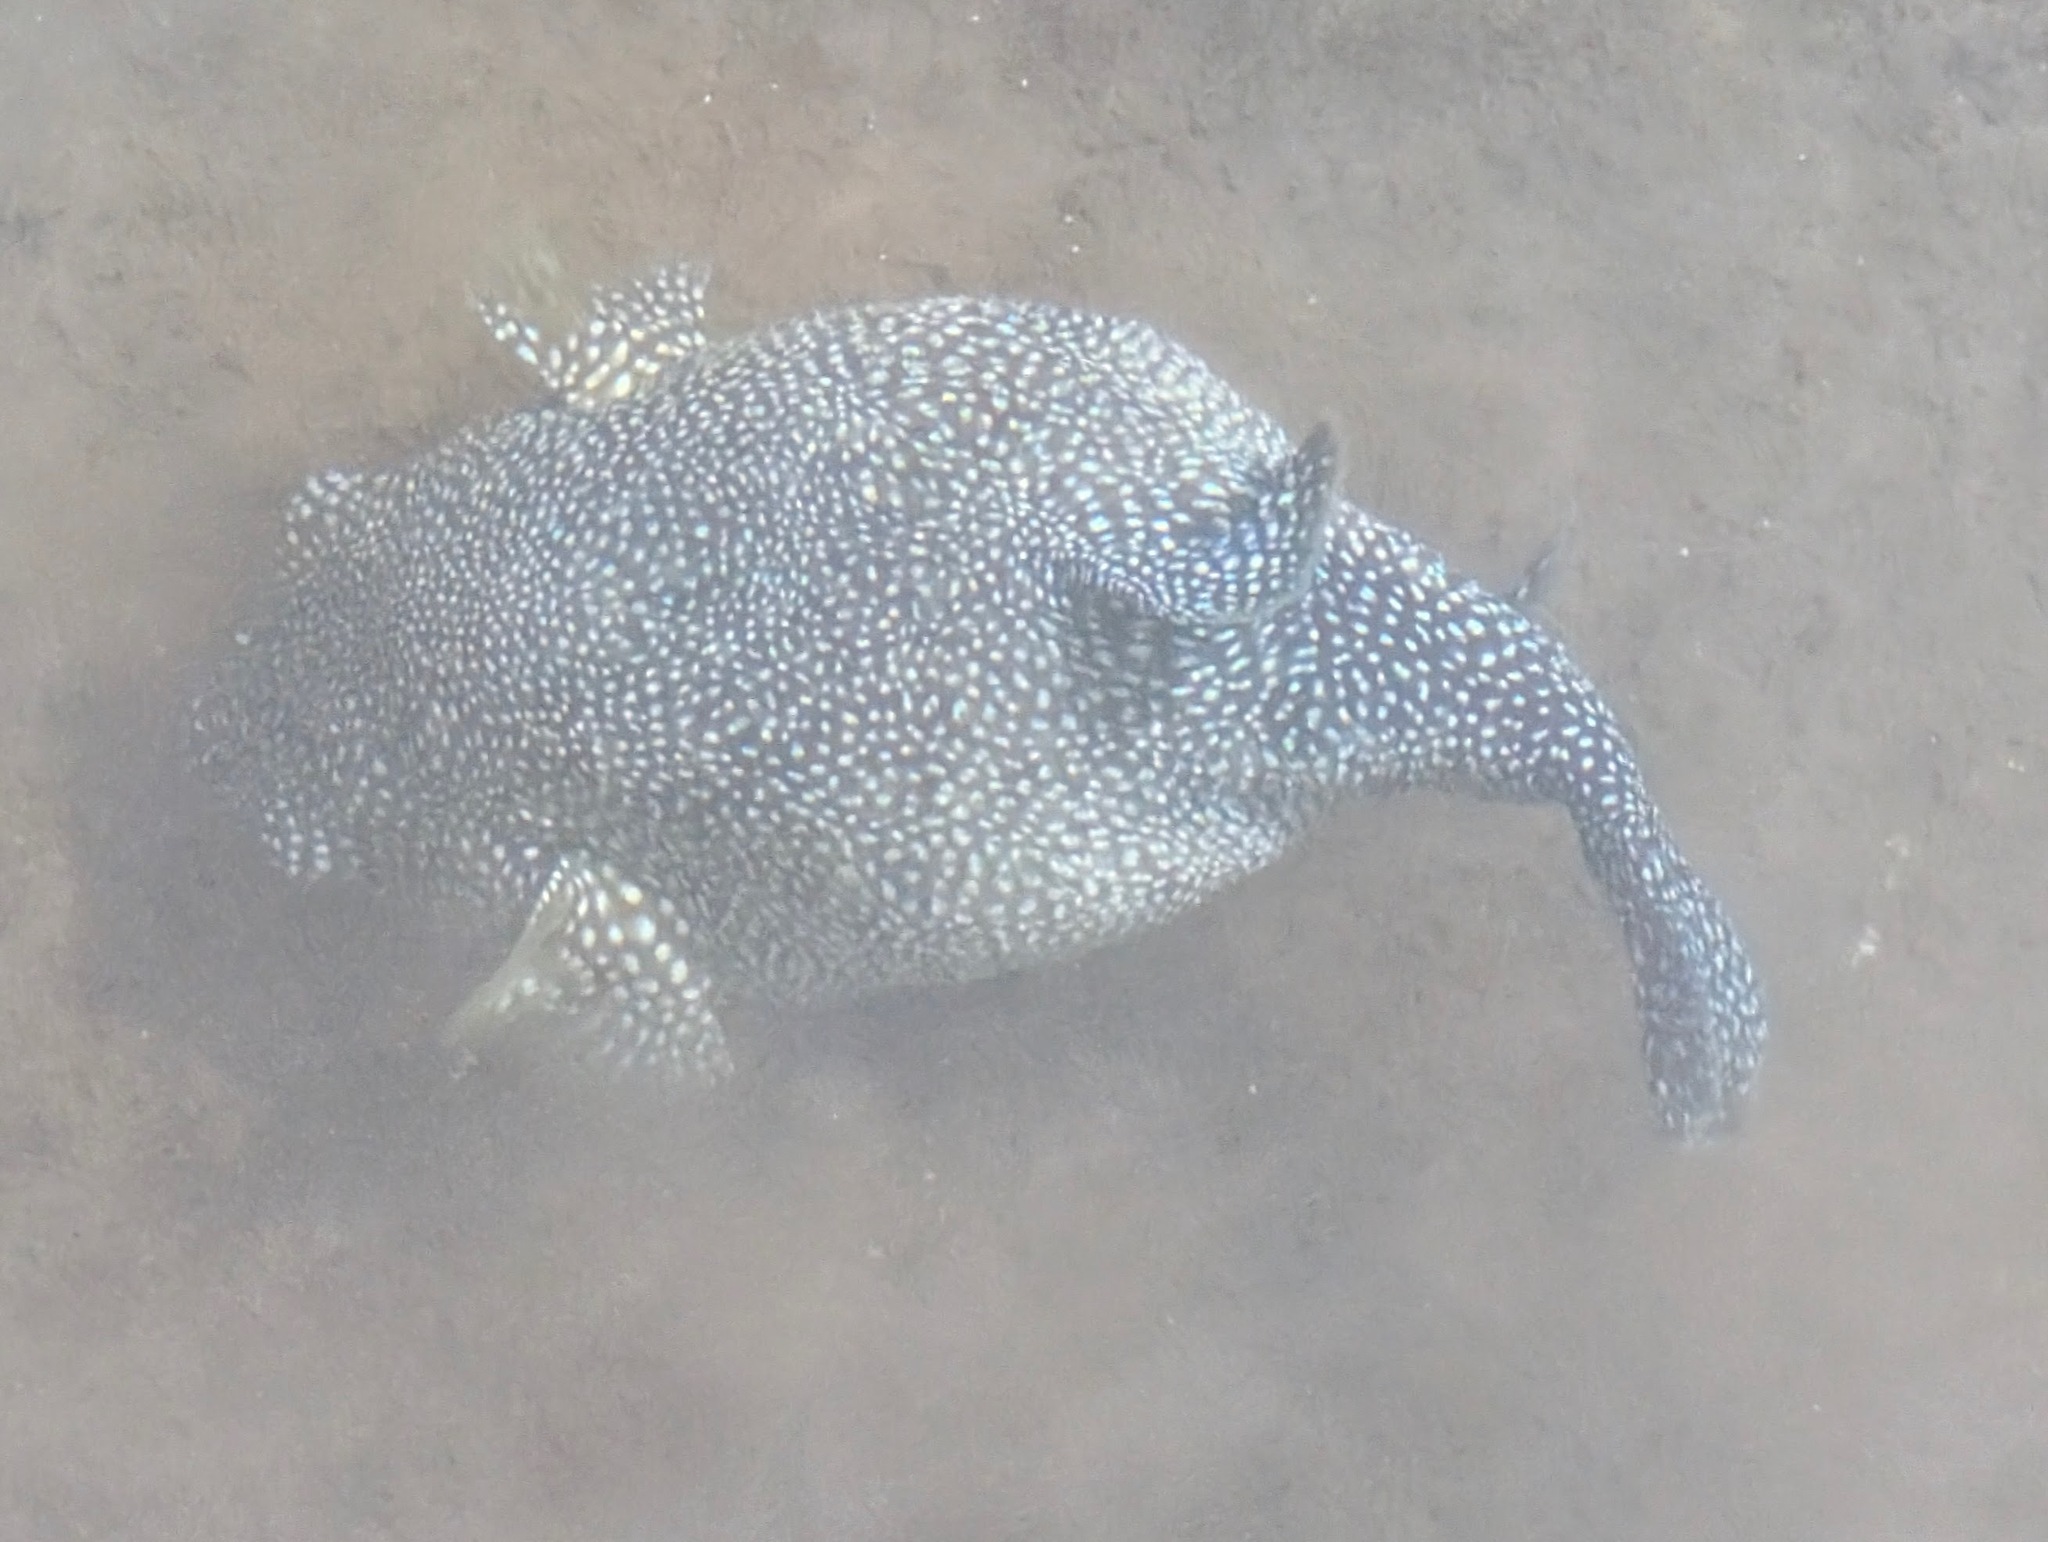
Arothron meleagris (Guineafowl Puffer)